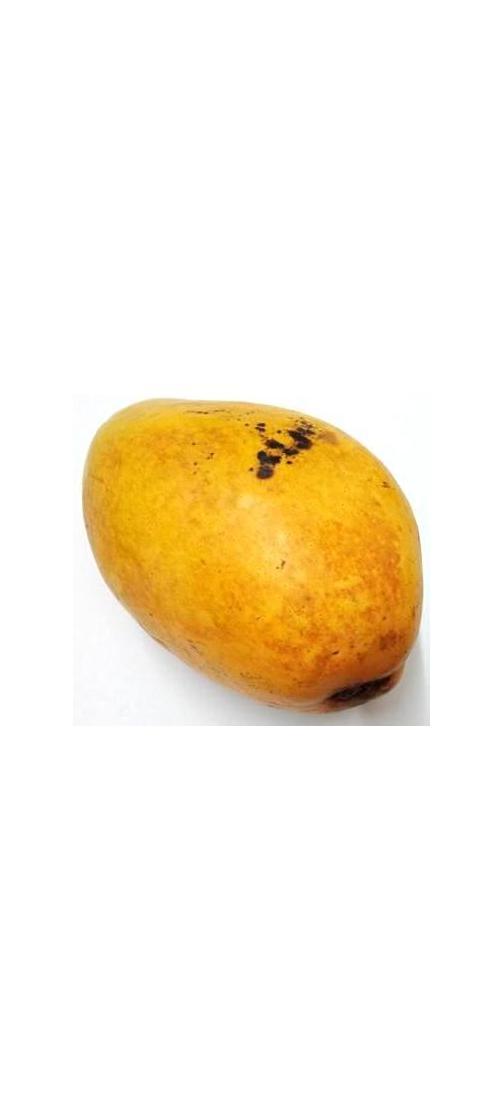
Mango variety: Bari-11